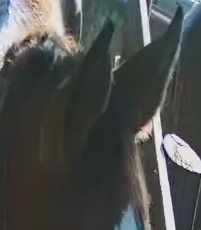
Face region: ears (position_of_ears)
Pain indicator: not_present